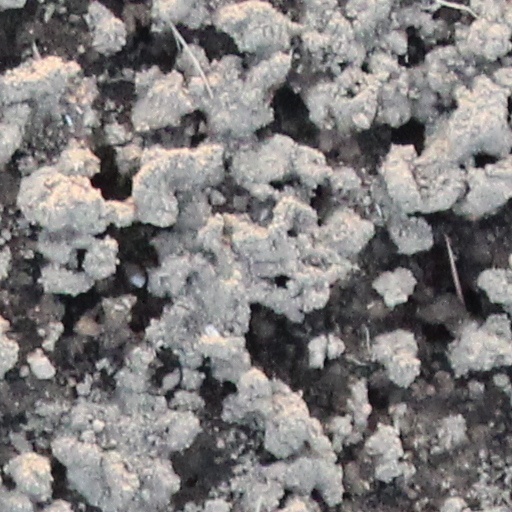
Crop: wheat